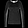
Label: Pullover